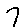
Label: 7